Mont Saint-Quentin in Moselle Valley

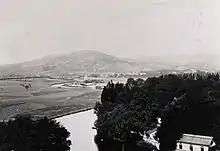
View of Mount Saint-Quentin from Metz in 1904 by Father Adam Pefferkorn.

The Germans completed the construction of the fort between 1872 and 1898, on the west side of Mount Saint-Quentin, by building a pentagonal fort that could accommodate 1,800 men. At first, it was named Fort Manstein, and then it was renamed Fort Girardin by the French. To the north is the Fort de Plappeville, covering 46 hectares. It worked as a defense for the western front and was linked to the fortified group of Saint-Quentin by the Lessy pass. The work was designed by Lieutenant-Colonel Séré de Rivières.